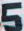
Number: 5